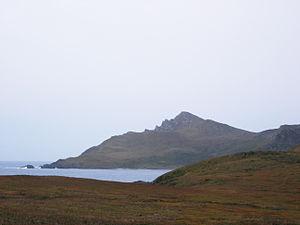
L'île Horn est l'île la plus méridionale de l'archipel L'Hermite, archipel chilien de la Terre de Feu. Elle est surtout connue pour abriter le cap Horn et est souvent considérée comme la terre la plus méridionale d'Amérique même si ce titre revient aux îles Diego Ramirez, à 105 kilomètres à l'ouest-sud-ouest de l'île Horn. La ville d'Ushuaïa se trouve à 138 km au nord-nord-ouest.